Bakumatsu

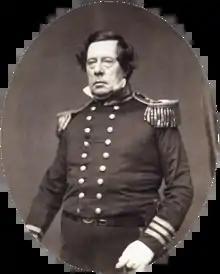
Commodore Matthew C. Perry

When Commodore Matthew C. Perry's four-ship squadron appeared in Edo Bay (Tokyo Bay) in July 1853, the shogunate was thrown into turmoil. Commodore Perry was fully prepared for hostilities if his negotiations with the Japanese failed, and threatened to open fire if the Japanese refused to negotiate. He gave them two white flags, telling them to hoist the flags when they wished a bombardment from his fleet to cease and to surrender. To demonstrate his weapons, Perry ordered his ships to attack several buildings around the harbor. The ships of Perry were equipped with new Paixhans shell guns, capable of destroying buildings by delivering explosive shells at high velocity.